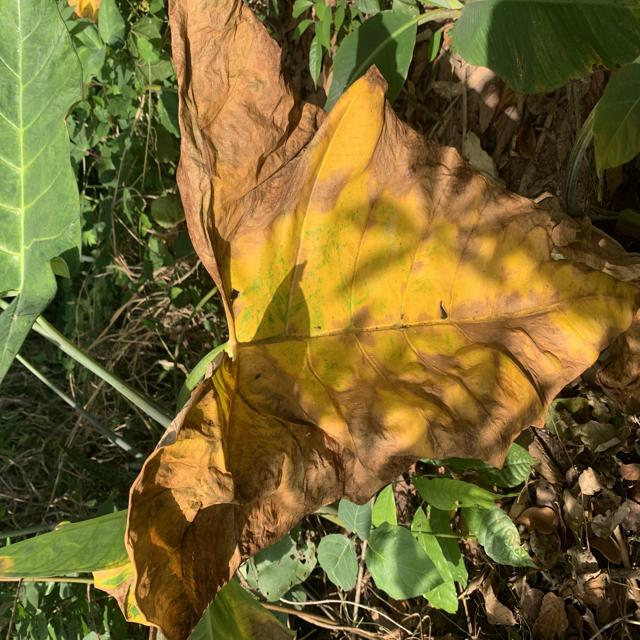
Label: Late_Blight